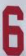
Number: 6